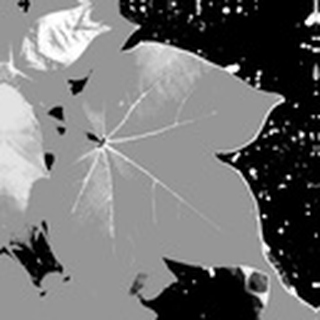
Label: healthy_cotton